Lightning (Final Fantasy)

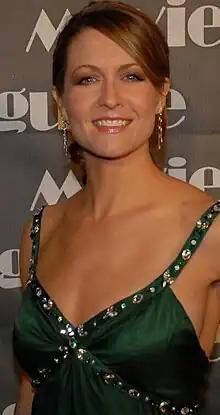
A brown-haired woman in her thirties wearing a green dress.

In contrast to other characters in the "Final Fantasy" series, whose personality traits were molded to fit a story, Toriyama conceived Lightning's basic personality before "XIII"s narrative had been finalized. She has a cold demeanor, which was meant to clash in an entertaining way with the outspokenness of Snow Villiers. Nomura commented that Lightning has "a strong element of mystery about her character". She originally had a flirtatious aspect to her personality, which was transferred to Oerba Yun Fang when Fang was changed from male to female. Daisuke Watanabe, writer for the "XIII" trilogy, paid particular attention in the original game to fleshing out Lightning's non-romantic relationship with Snow, and to showing her development as a person while protecting Hope Estheim.